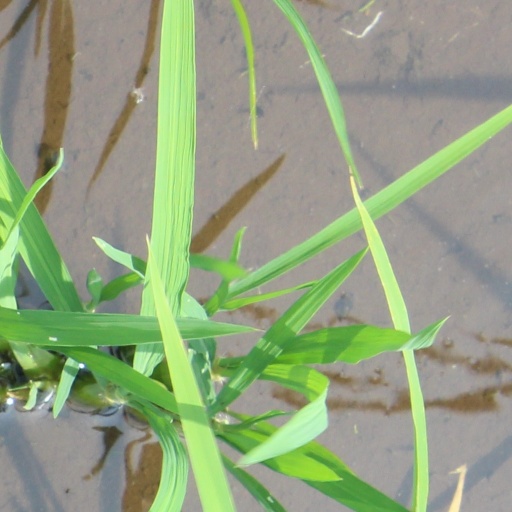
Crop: rice